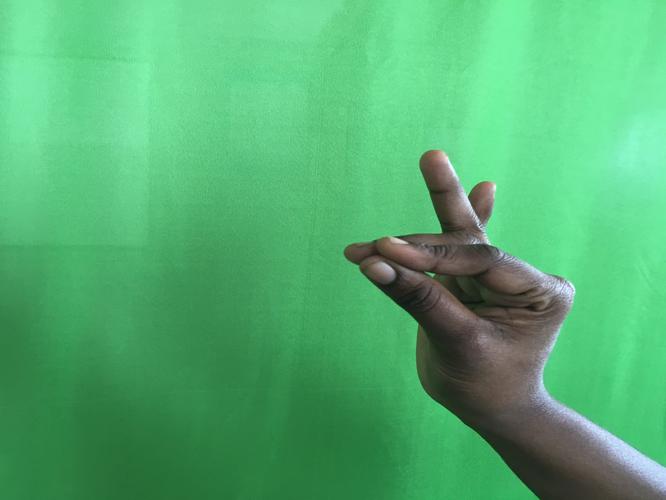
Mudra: Katakamukha_1
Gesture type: single_hand